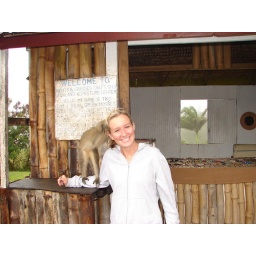
A monkey we visited at the top of a mountain in Barbados.